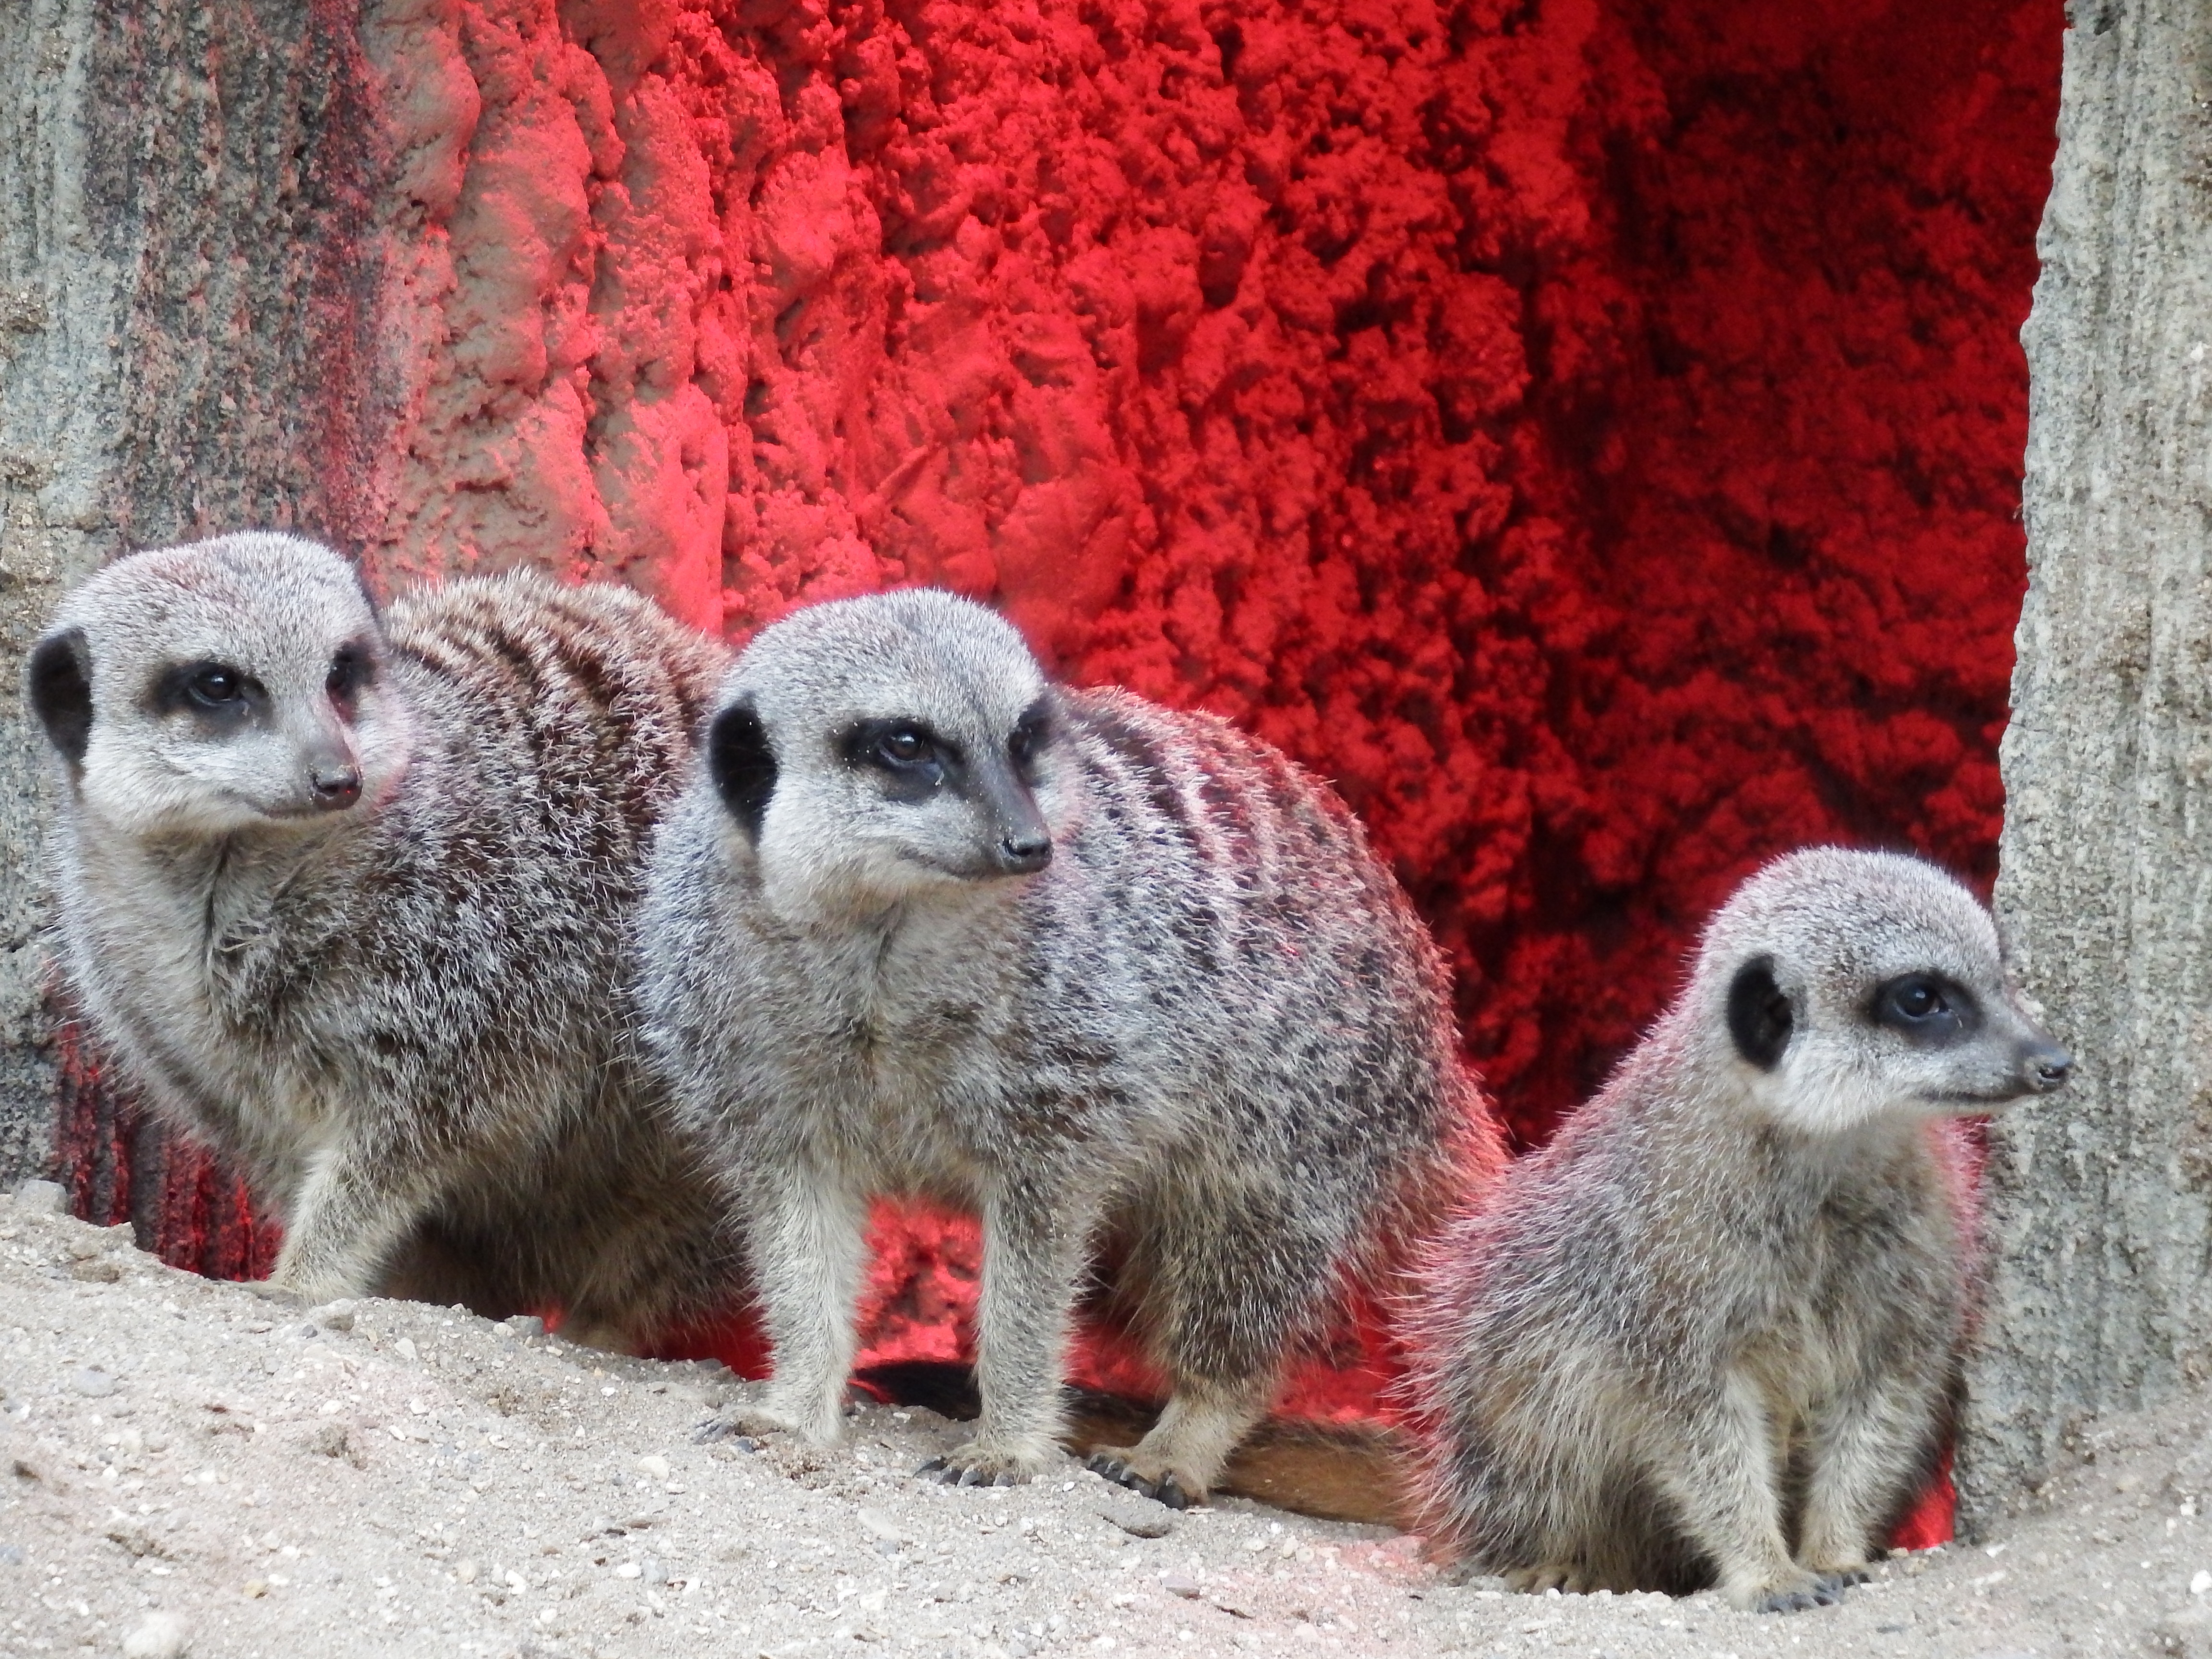
wildlife, zoo, mammal, fauna, vertebrate, meerkat, mongoose, longleat